John Fulkerson

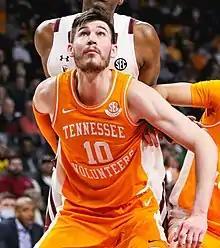
Fulkerson with Tennessee in 2022

John Michael Fulkerson (born April 29, 1997) is an American professional basketball player for Dziki Warsaw of the Polish Basketball League (PLK).